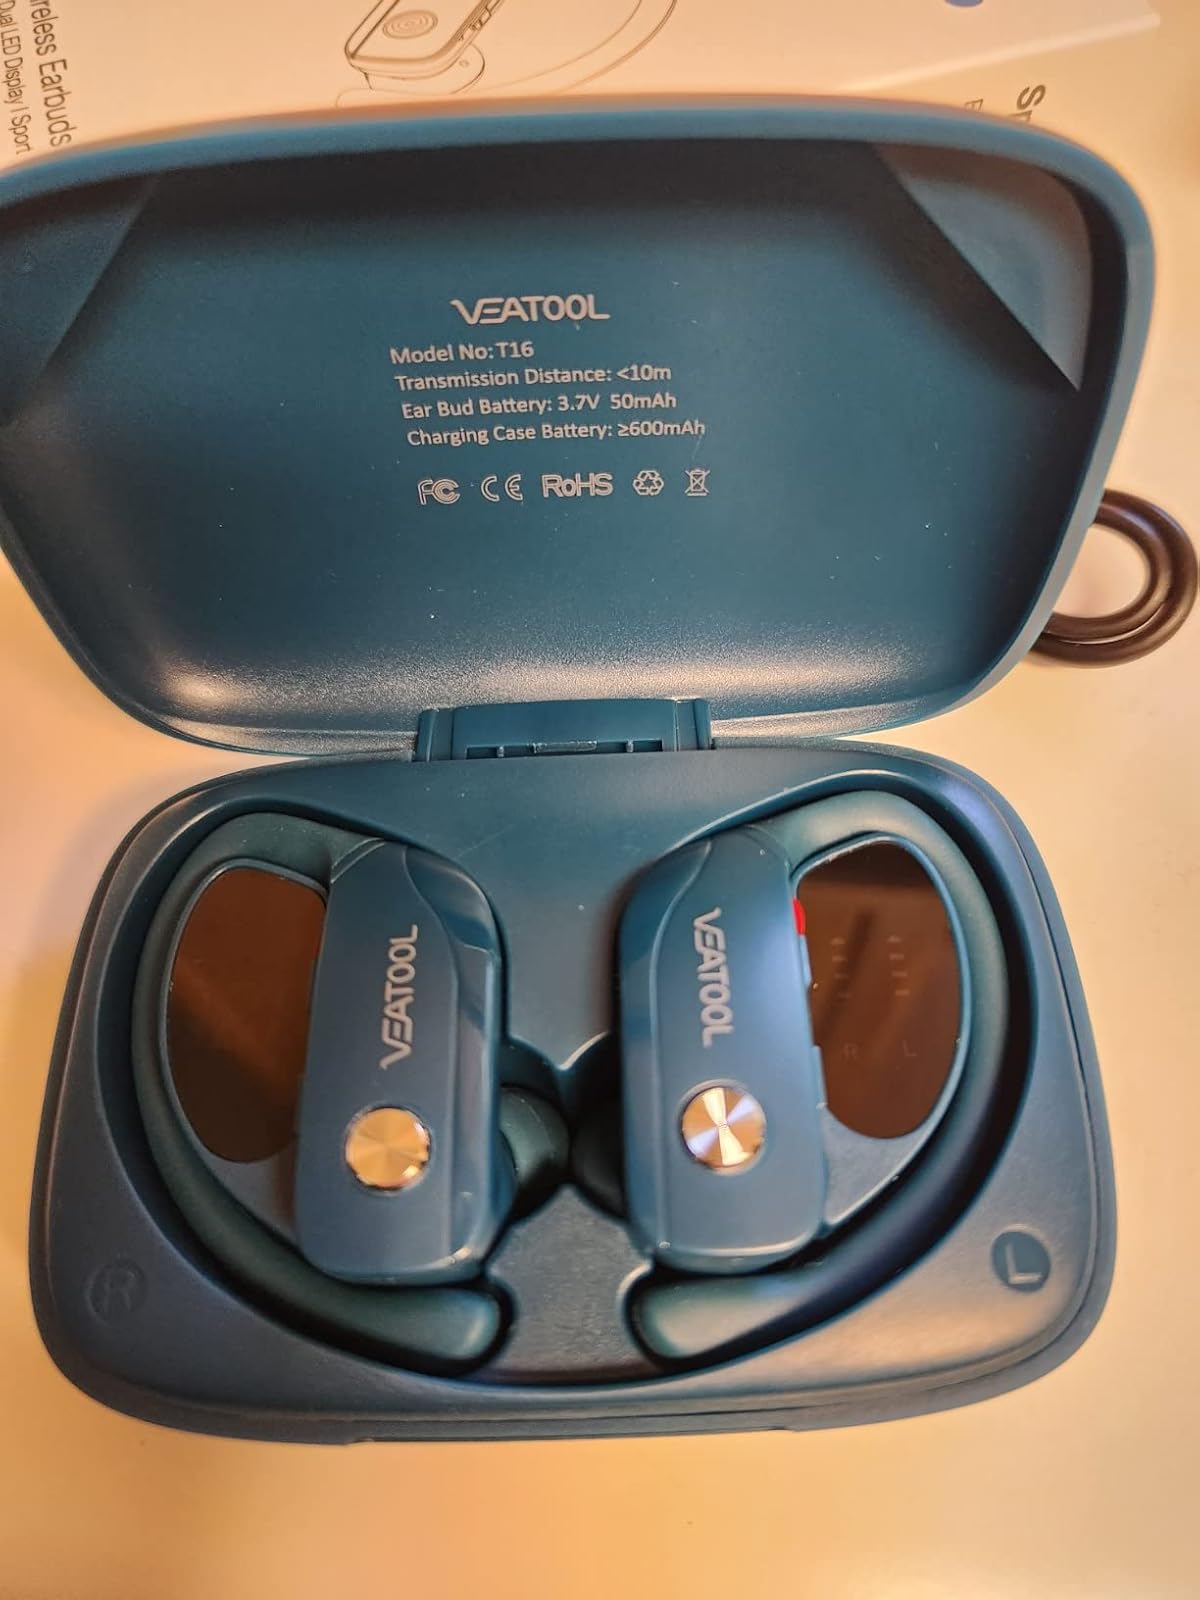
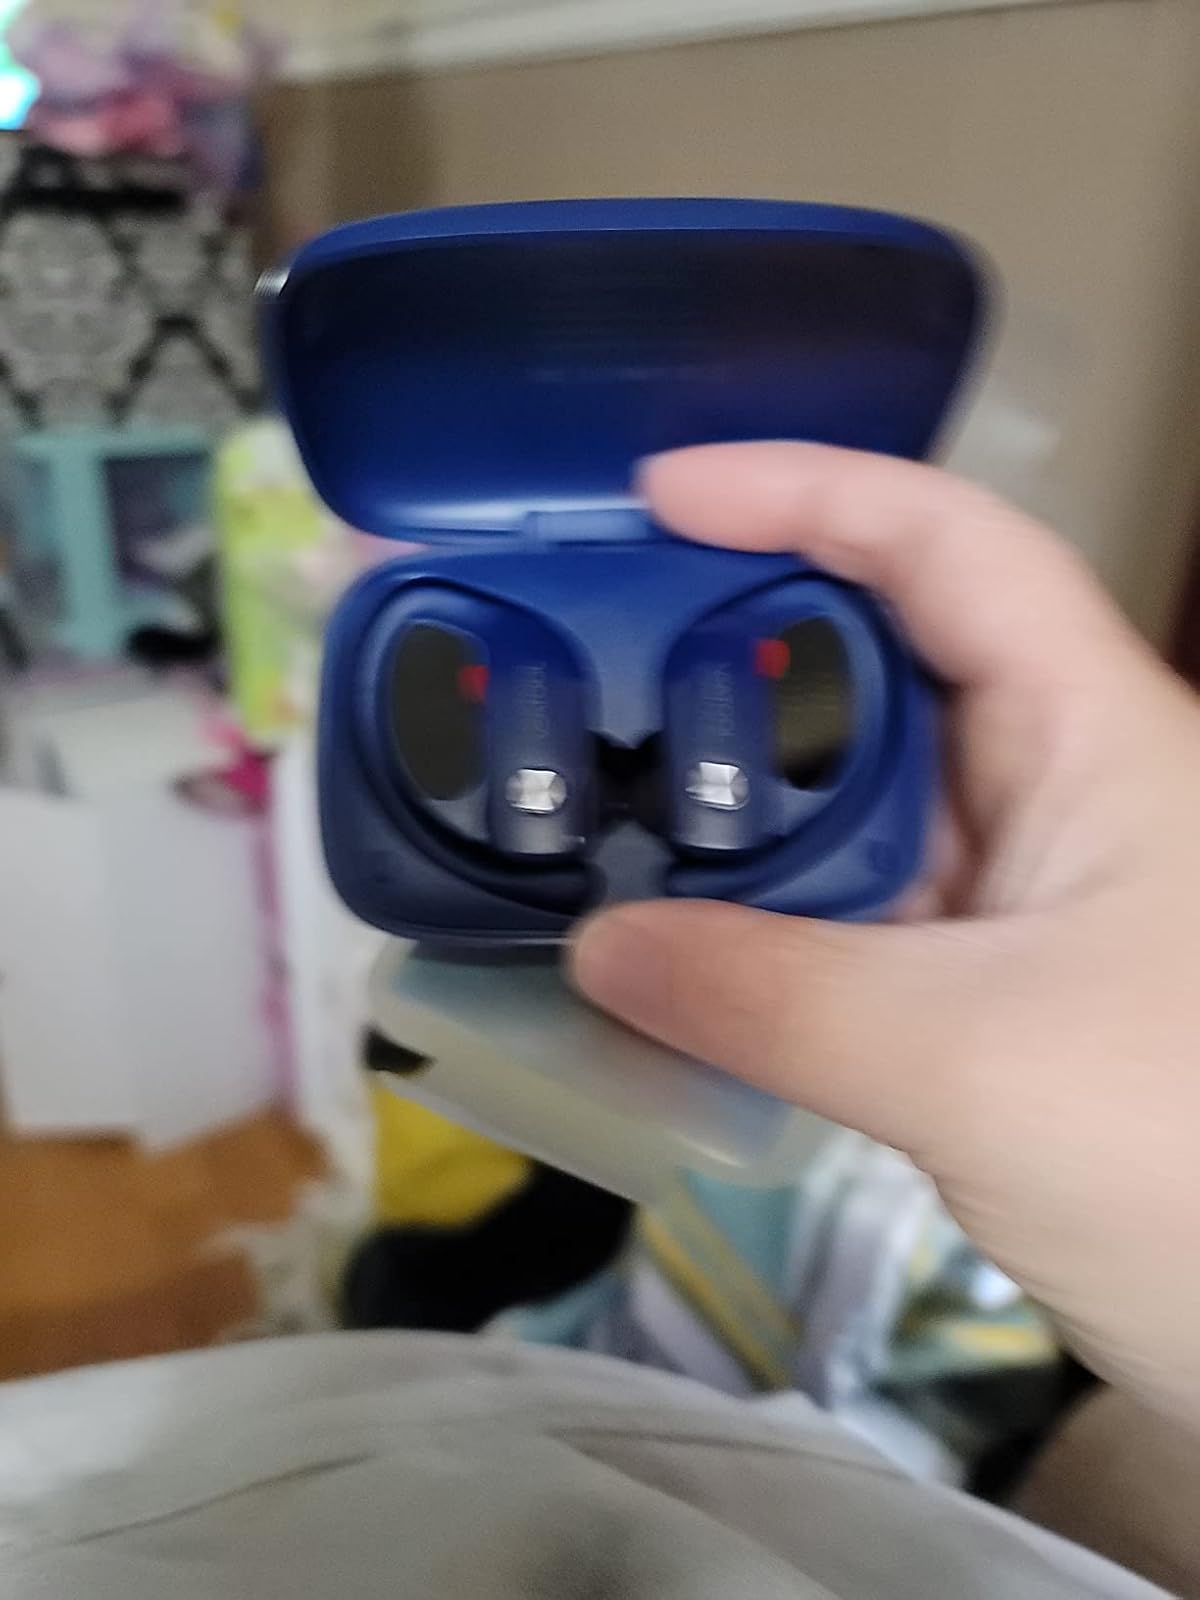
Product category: earbuds
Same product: no